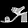
Label: Sandal